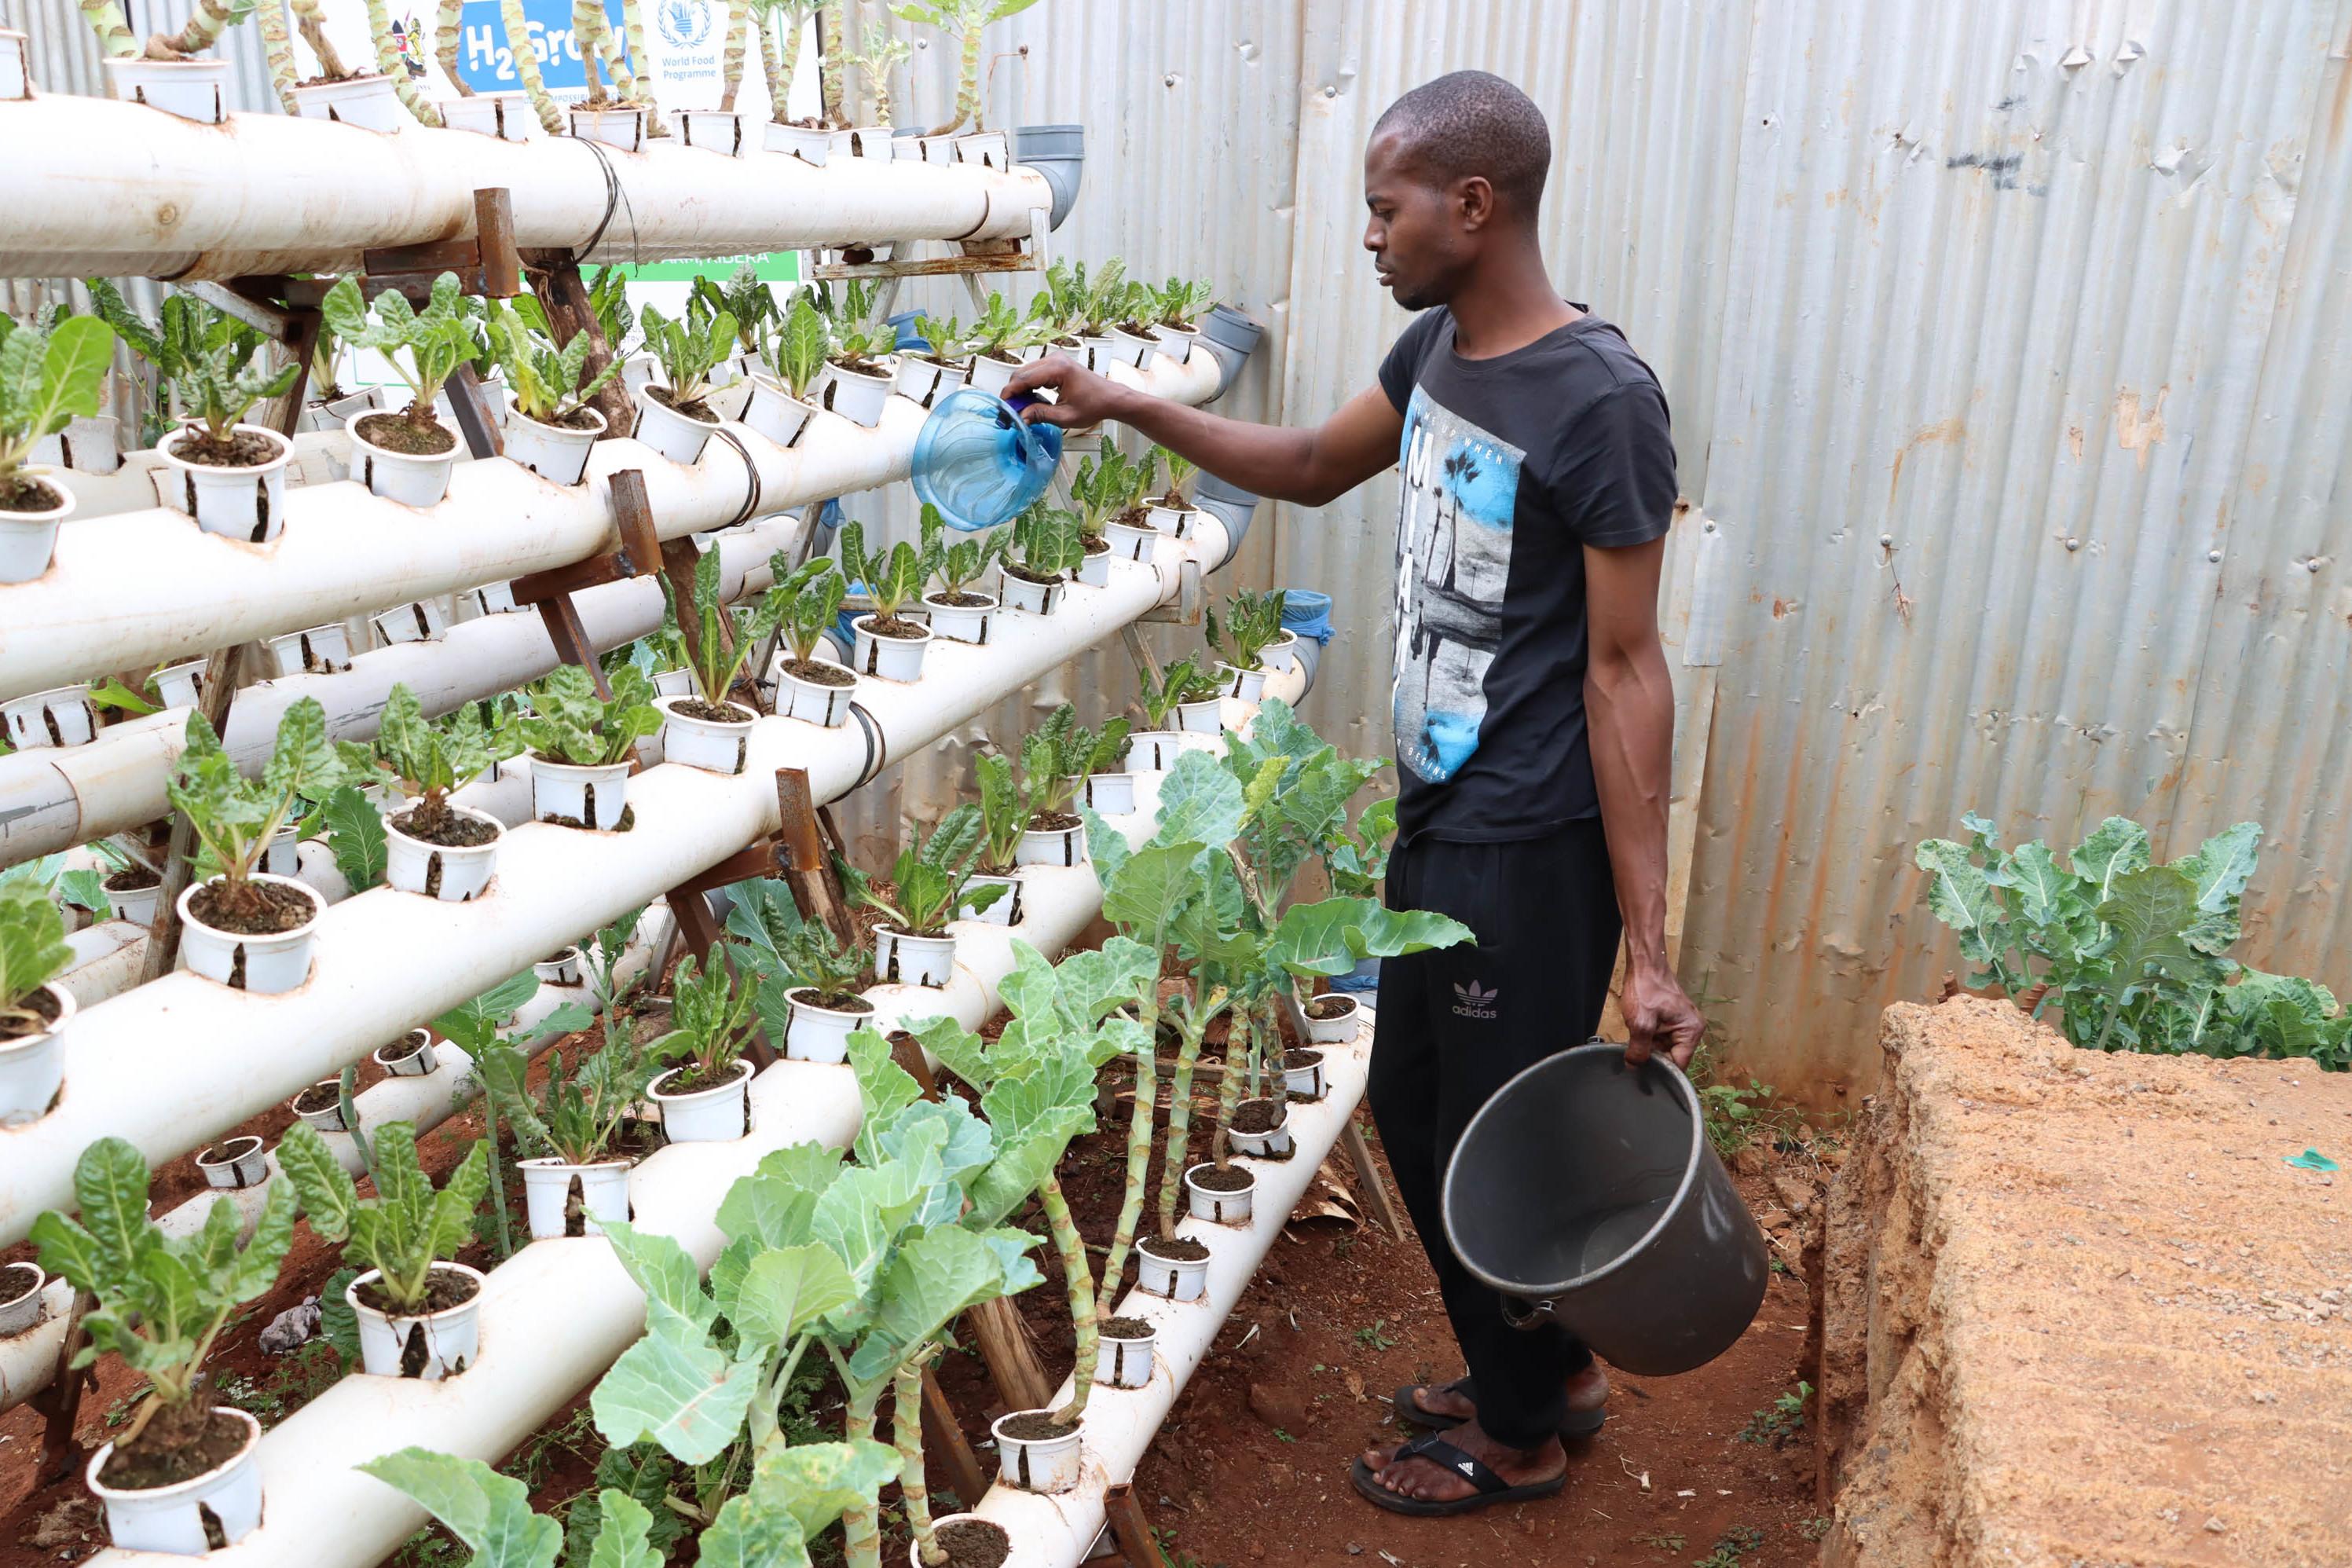
Mwanaume mmoja aliyevaa nguo zenye rangi nyeusi,na kubeba ndoo mkononi, ananyunyuza dawa katika mimea aina ya mboga.Mmea hayo yamepandwa katika mabomba.